Sporting Kansas City

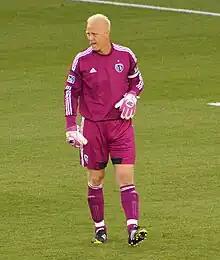
Jimmy Nielsen, 2021 Sporting Legends inductee.

Sporting Legends is an initiative launched in 2013 that pays tribute to the individuals who played an instrumental role for Sporting Kansas City and in the growth of soccer in the region.